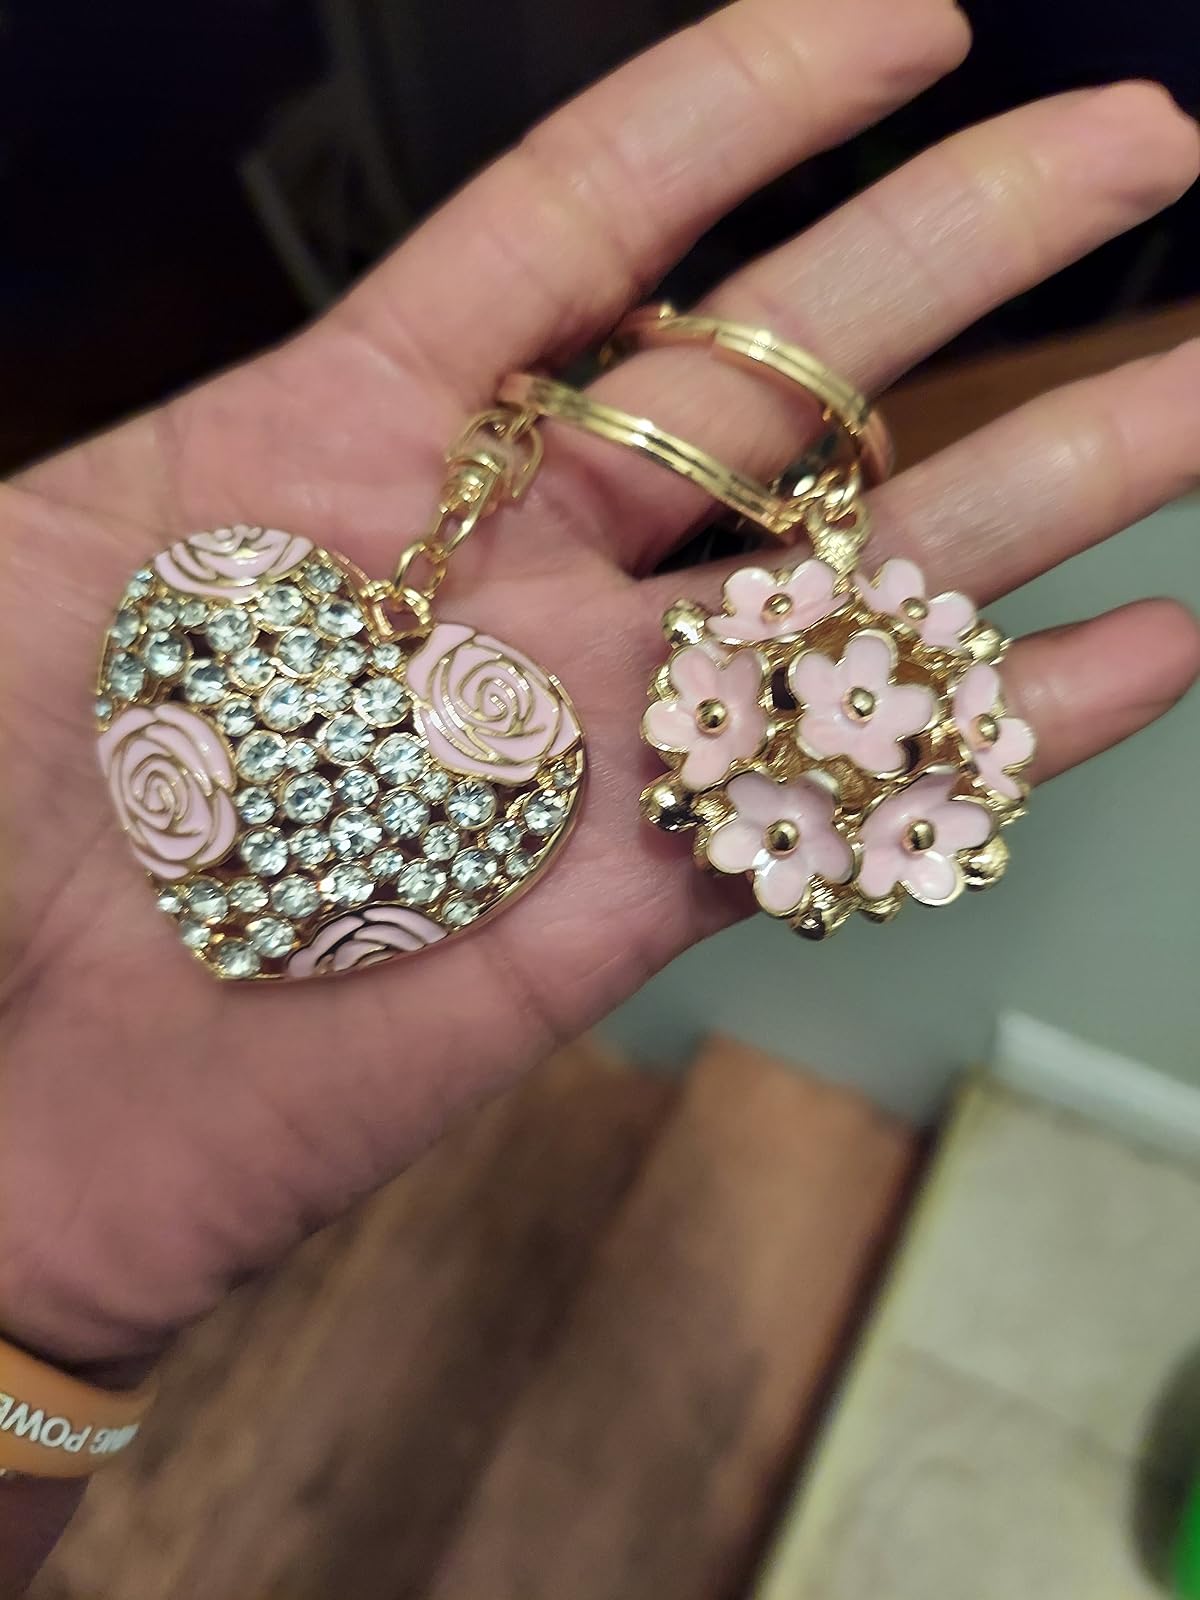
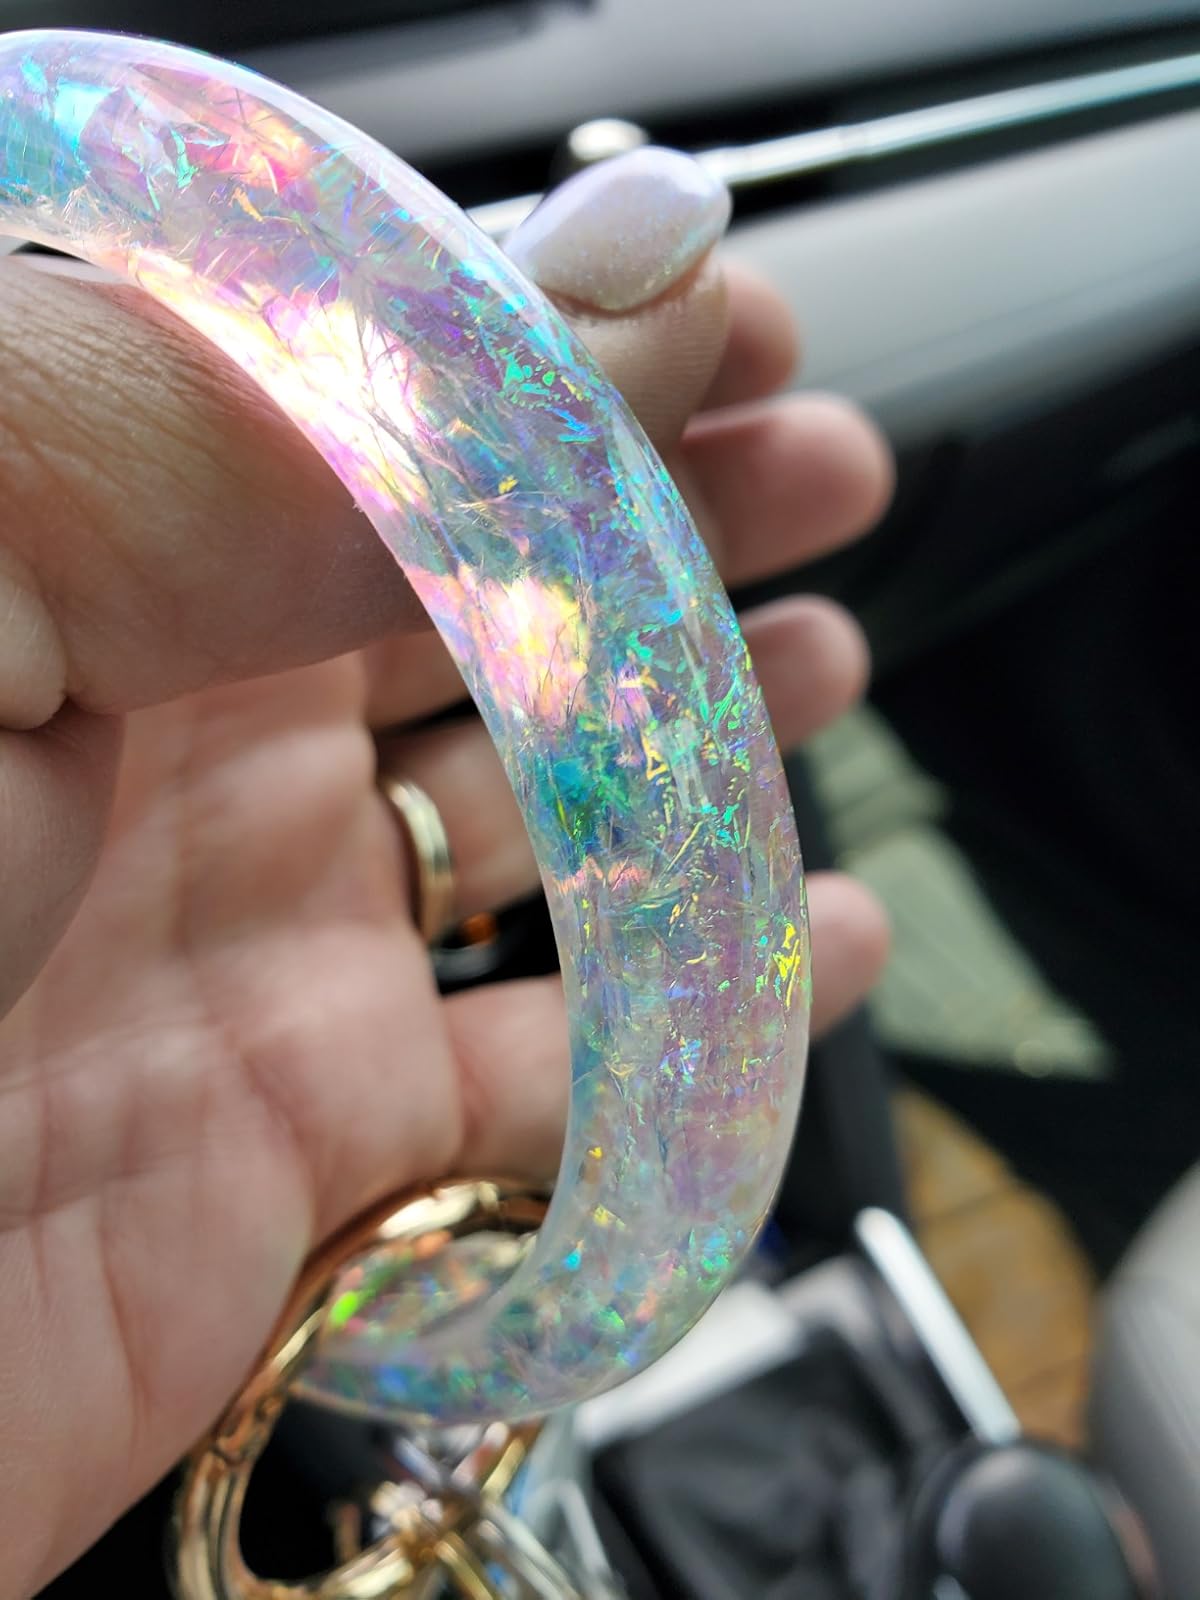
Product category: accessories_keychain
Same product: no